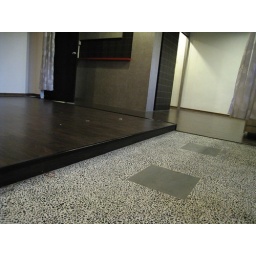
Pebbles floor in main bedroom 7